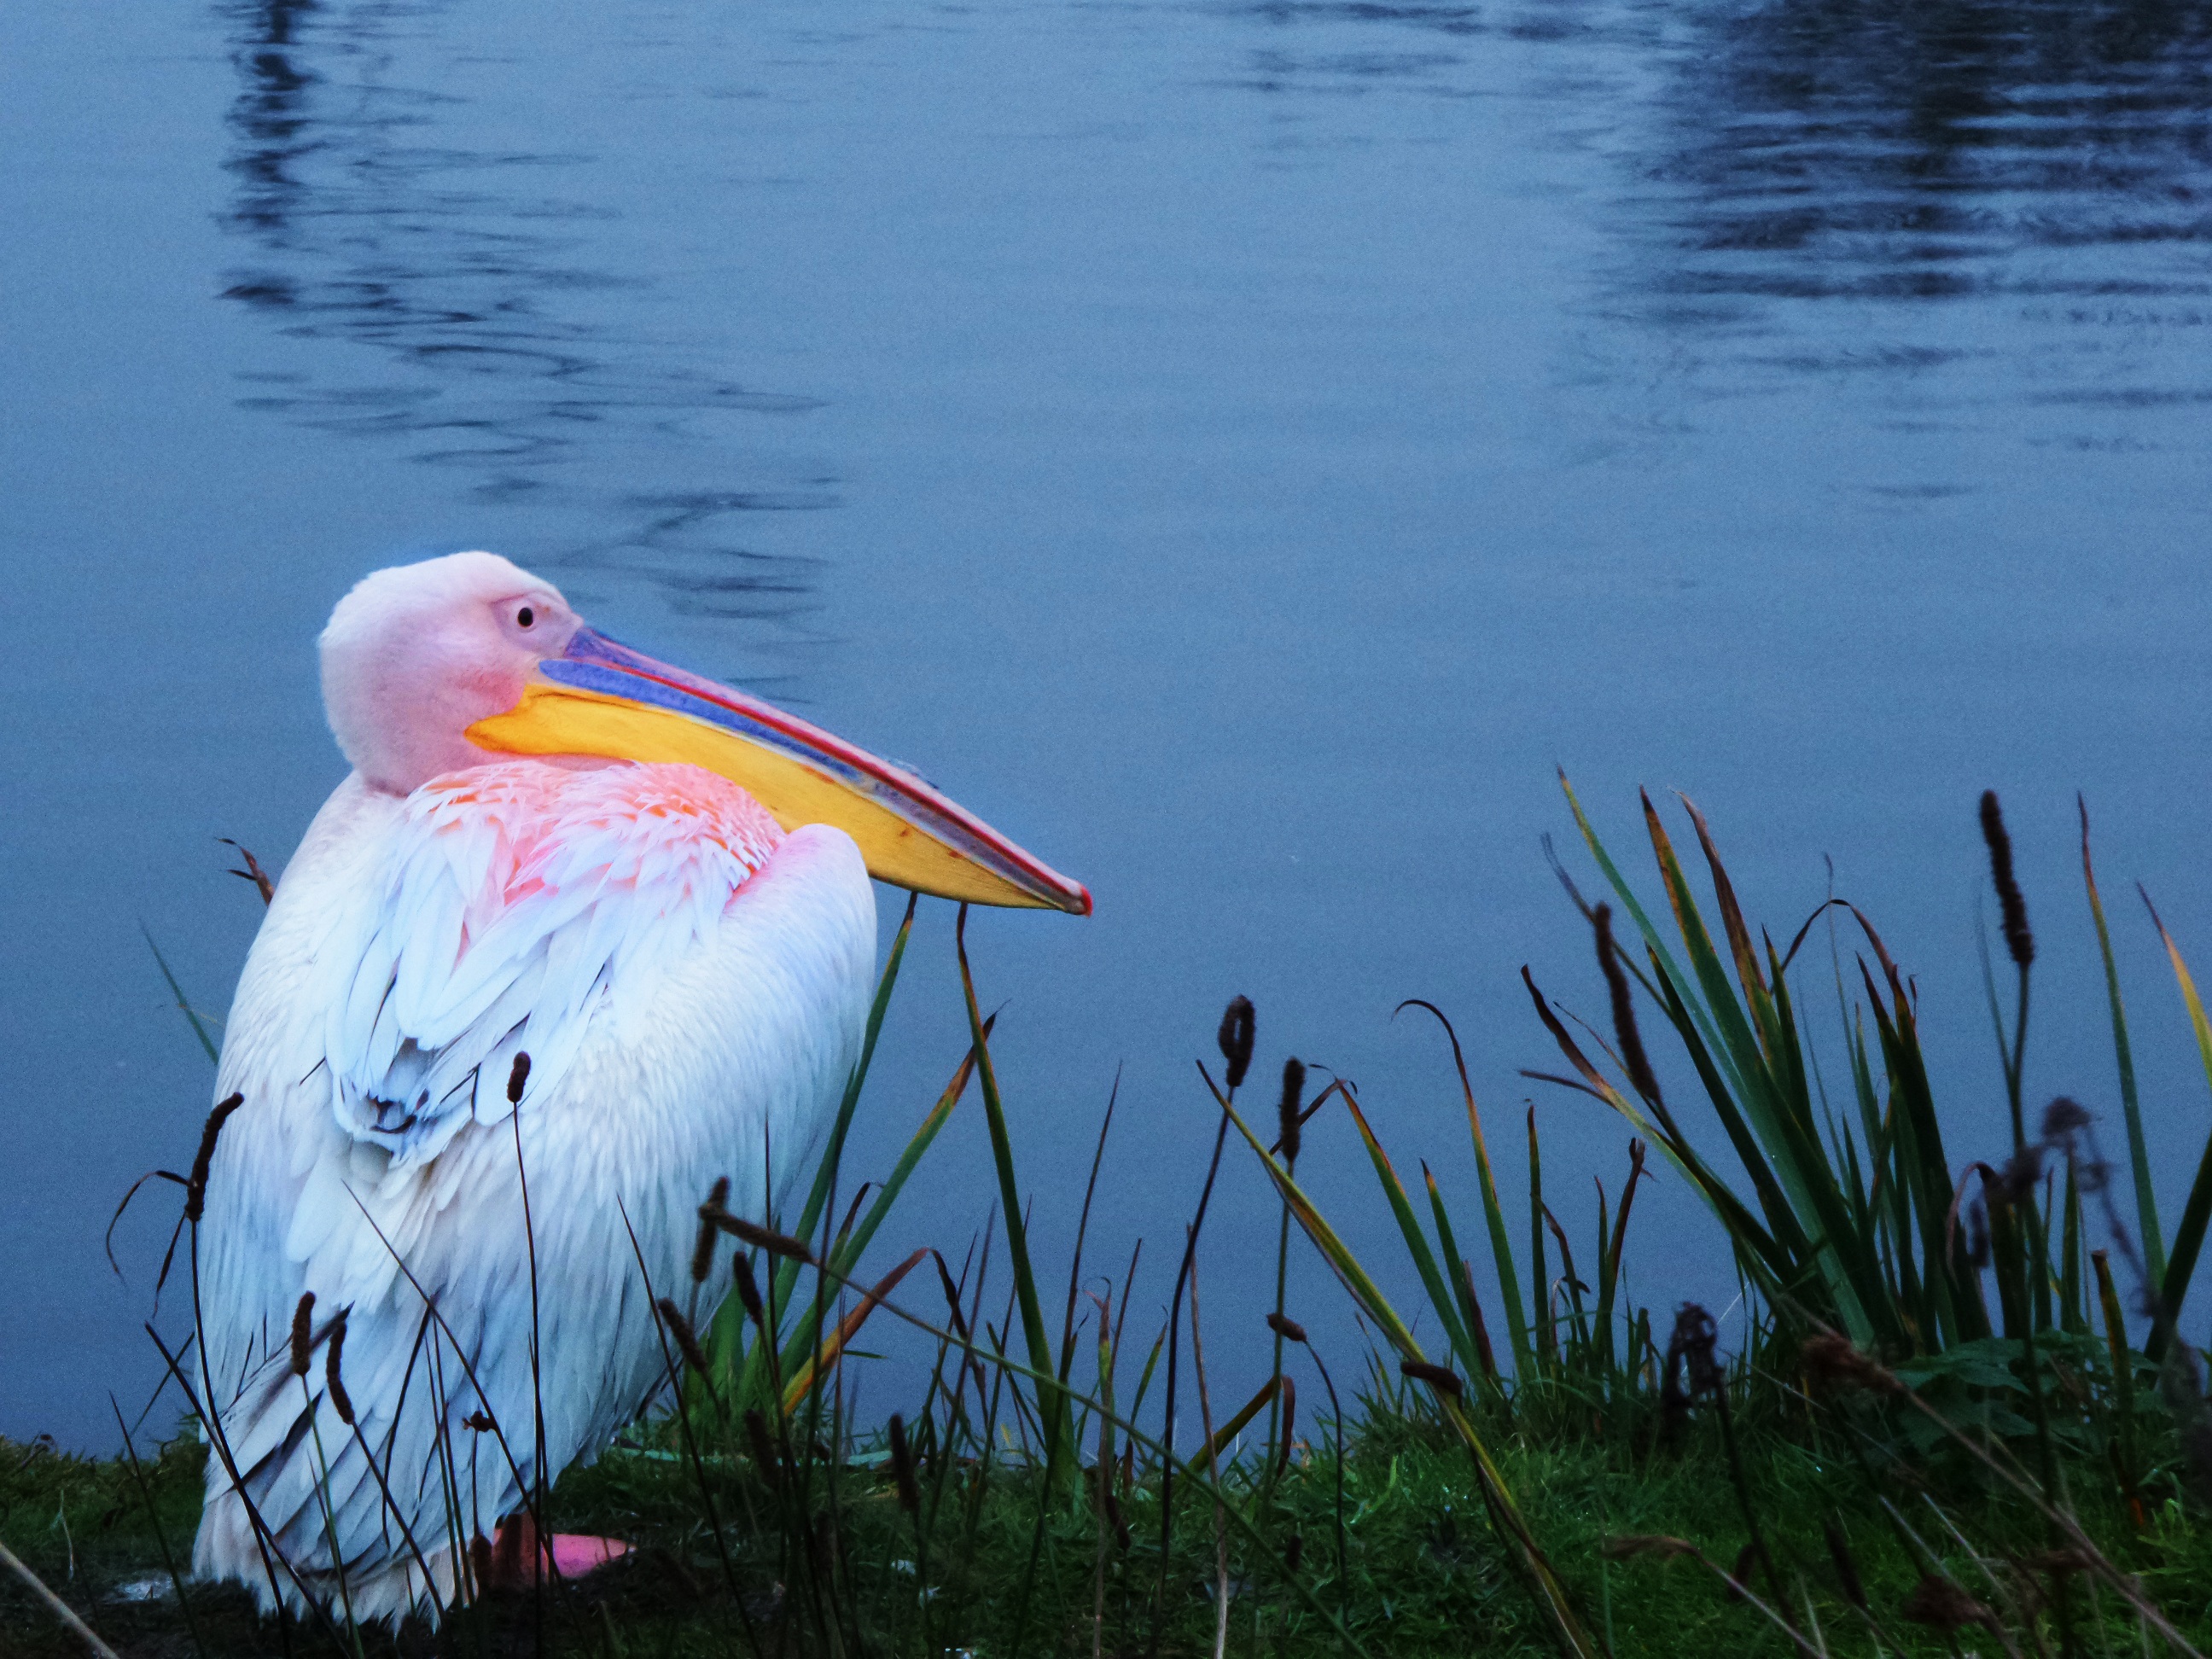
coast, water, nature, bird, lake, pond, wildlife, beak, fauna, stork, bank, vertebrate, pelikan, water bird, fischer, ciconiiformes